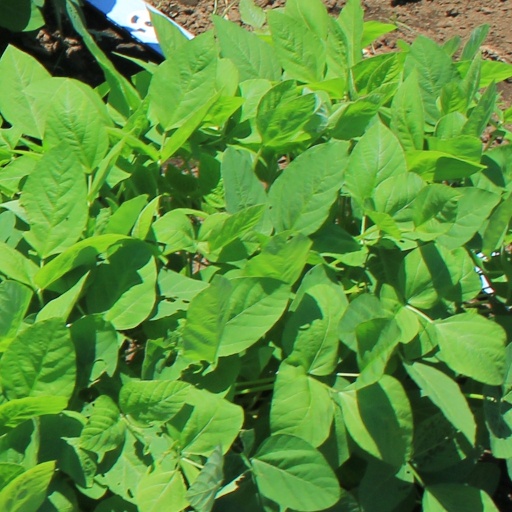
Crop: soybean